Grassdale Farm

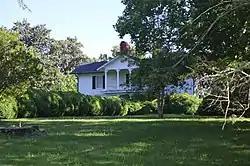
Roadside view

Grassdale Farm is a historic home located at Spencer, Henry County, Virginia. It was built about 1860, and is a two-story, center-passage-plan frame dwelling with Greek Revival and Greek Revival style influences. Two-story ells have been added to the rear of the main section, creating an overall "U" form. Also on the property are a variety of contributing buildings and outbuildings including a kitchen, smokehouse, cook's house, log dwelling, and office / caretaker's house dated to the 19th century; and a garage, playhouse, poultry house, two barns, greenhouse, Mack Watkin's House, granary and corn crib, and Spencer Store and Post Office dated to the 1940s-1950s. Grassdale Farm was once owned by Thomas Jefferson Penn, who built Chinqua-Penn Plantation outside Reidsville, North Carolina, where the Penn tobacco-manufacturing interests were located.